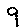
Label: 9